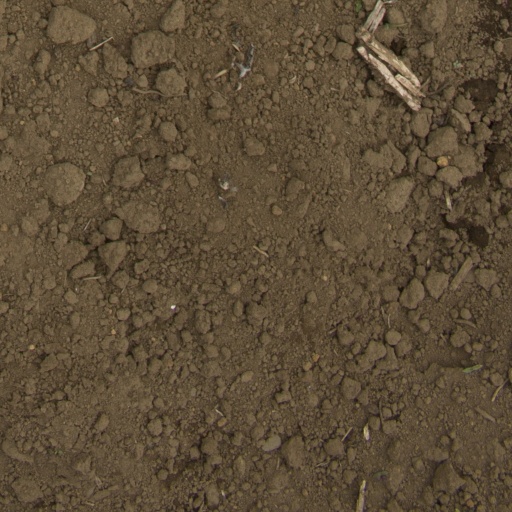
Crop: Jerusalem artichoke